Architecture of Turkey

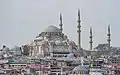
Süleymaniye Mosque (1550–1557) in Istanbul, designed by Mimar Sinan

The architecture of the early Ottomans experimented with different building types, including single-domed mosques, multi-domed buildings, and religious buildings with T-shaped floor plans. This eventually evolved into the Classical Ottoman style that was consolidated during the 16th and 17th centuries. This style, drawing strong influence from the Hagia Sophia, produced grand imperial mosques designed around a central dome and a varying number of semi-domes. This period is also associated with the most famous Ottoman architect, Mimar Sinan (d. 1588). Among his over 300 designs across the empire, his most important works include the Şehzade Mosque in Istanbul, the Süleymaniye Mosque in Istanbul, and the Selimiye Mosque in Edirne. In decorative arts, Iznik tiles reached their artistic peak and were used in many buildings.